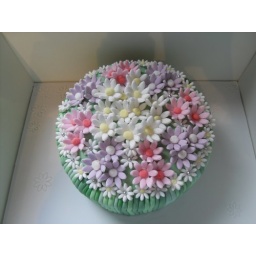
Inspired by a Peggy Porschen book I got out the library .. I'm such a beginner!